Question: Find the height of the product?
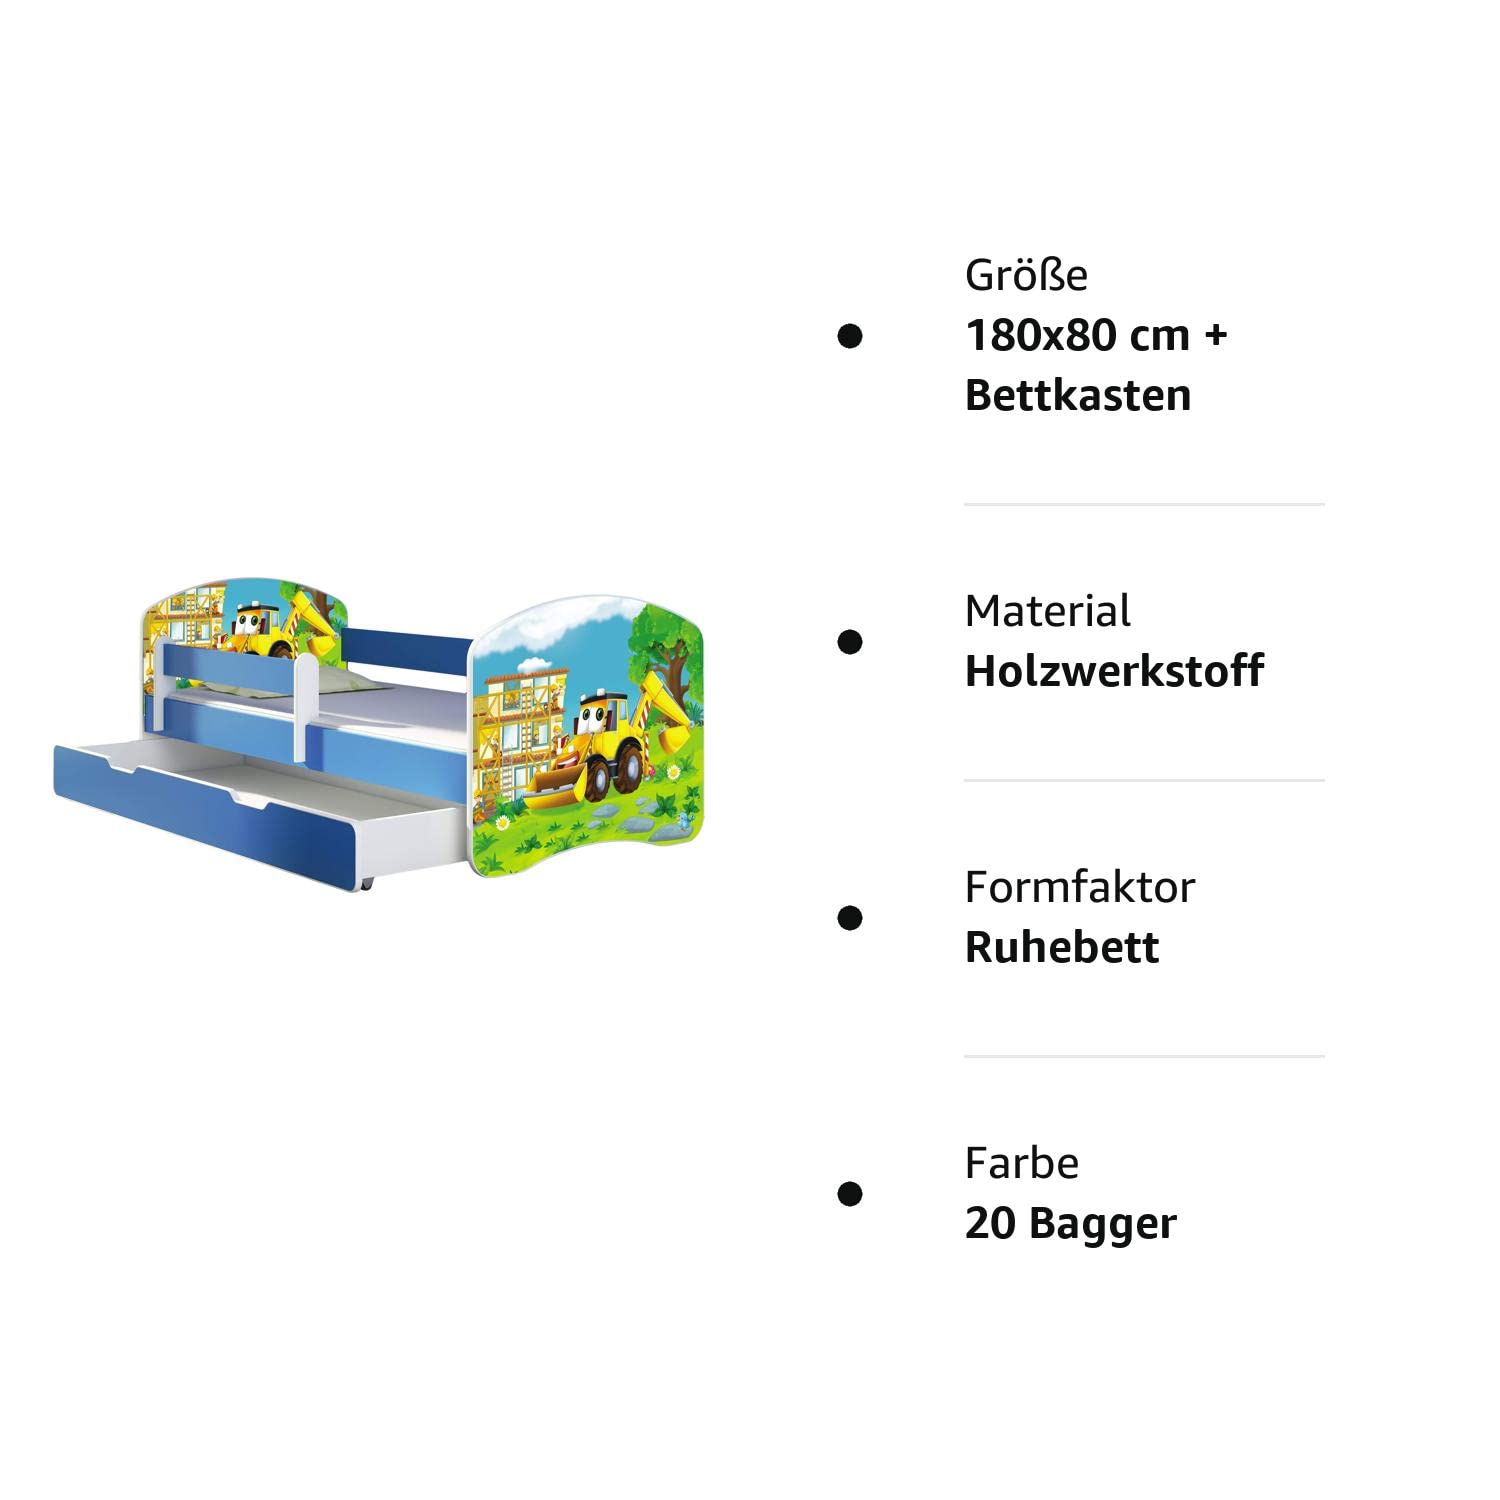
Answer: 80.0 centimetre